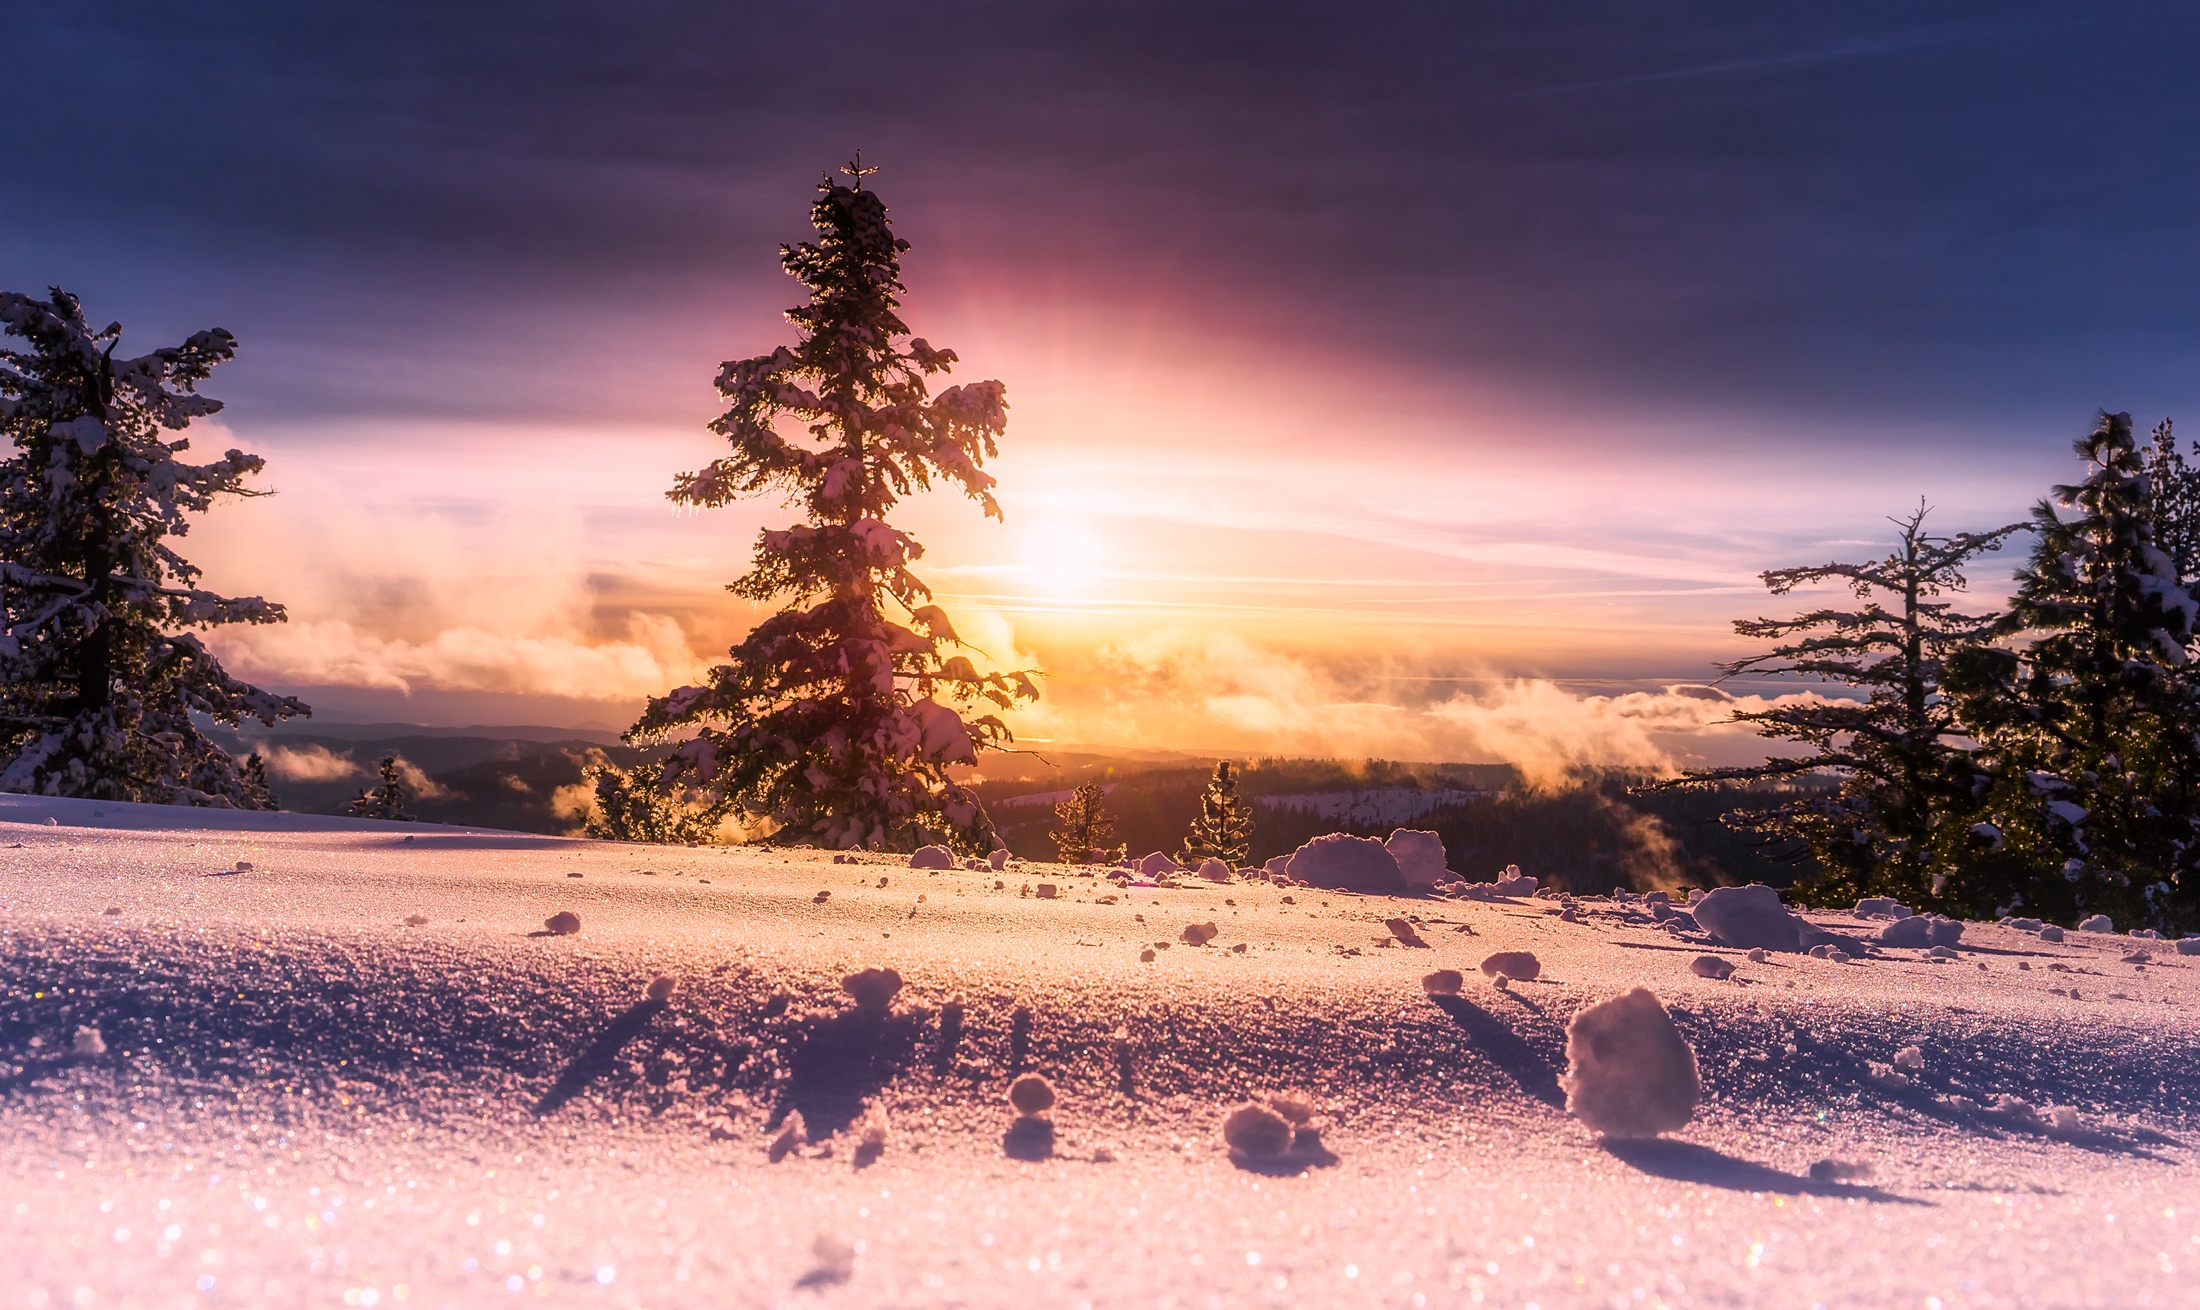
landscape, tree, nature, forest, wilderness, mountain, snow, winter, sky, sunrise, sunset, countryside, sunlight, morning, frost, dawn, country, panorama, dusk, evening, rural, scenic, weather, season, trees, outdoors, woods, hdr, clouds, woody plant